U2:UV Achtung Baby Live at Sphere

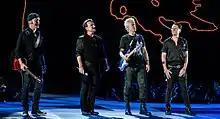
U2 during the Joshua Tree Tour 2019, the last time they performed live before Sphere. Drummer Larry Mullen Jr. "(right)" sat out the residency in order to recuperate from surgery.

In 1991, the Irish rock band U2 released their seventh studio album, "Achtung Baby", which was critically acclaimed and sold 18 million copies. The supporting Zoo TV Tour from 1992 to 1993 was a multimedia spectacle intended to instill sensory overload in the audience, featuring dozens of video screens, Trabant automobiles in the lighting system, and a belly dancer. The idea to stage concerts for the 30th anniversary of "Achtung Baby" first emerged in 2021 as the band wondered if they should commemorate the milestone in some way during the COVID-19 pandemic. The group also considered taking the same approach as they did on their 2017 and 2019 concert tours that commemorated the 30th anniversary of their 1987 album "The Joshua Tree". For U2's bassist Adam Clayton, their biggest question was how potential anniversary concerts could build upon their Zoo TV Tour. He said: "how do you update the Zoo TV concept? Because all the predictions of Zoo TV have come to pass: fake news, media overload, the MTV generation, wars fought on television with camera systems that could follow a missile down the street, as it was in the Iraq-Kuwait war at that time. So we just thought: we can't take this out [on the road]."